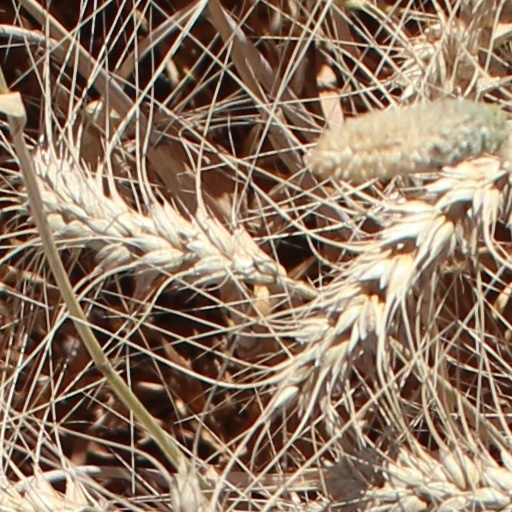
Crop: wheat